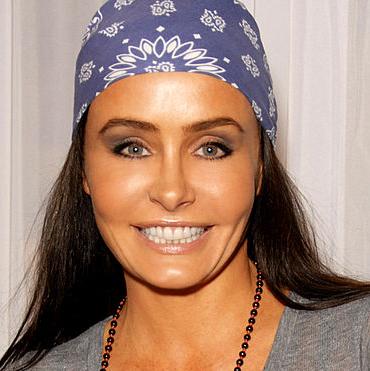
Age: 40